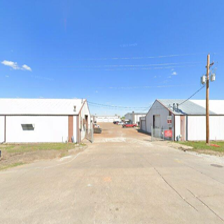
Label: streetView